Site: brandenburg
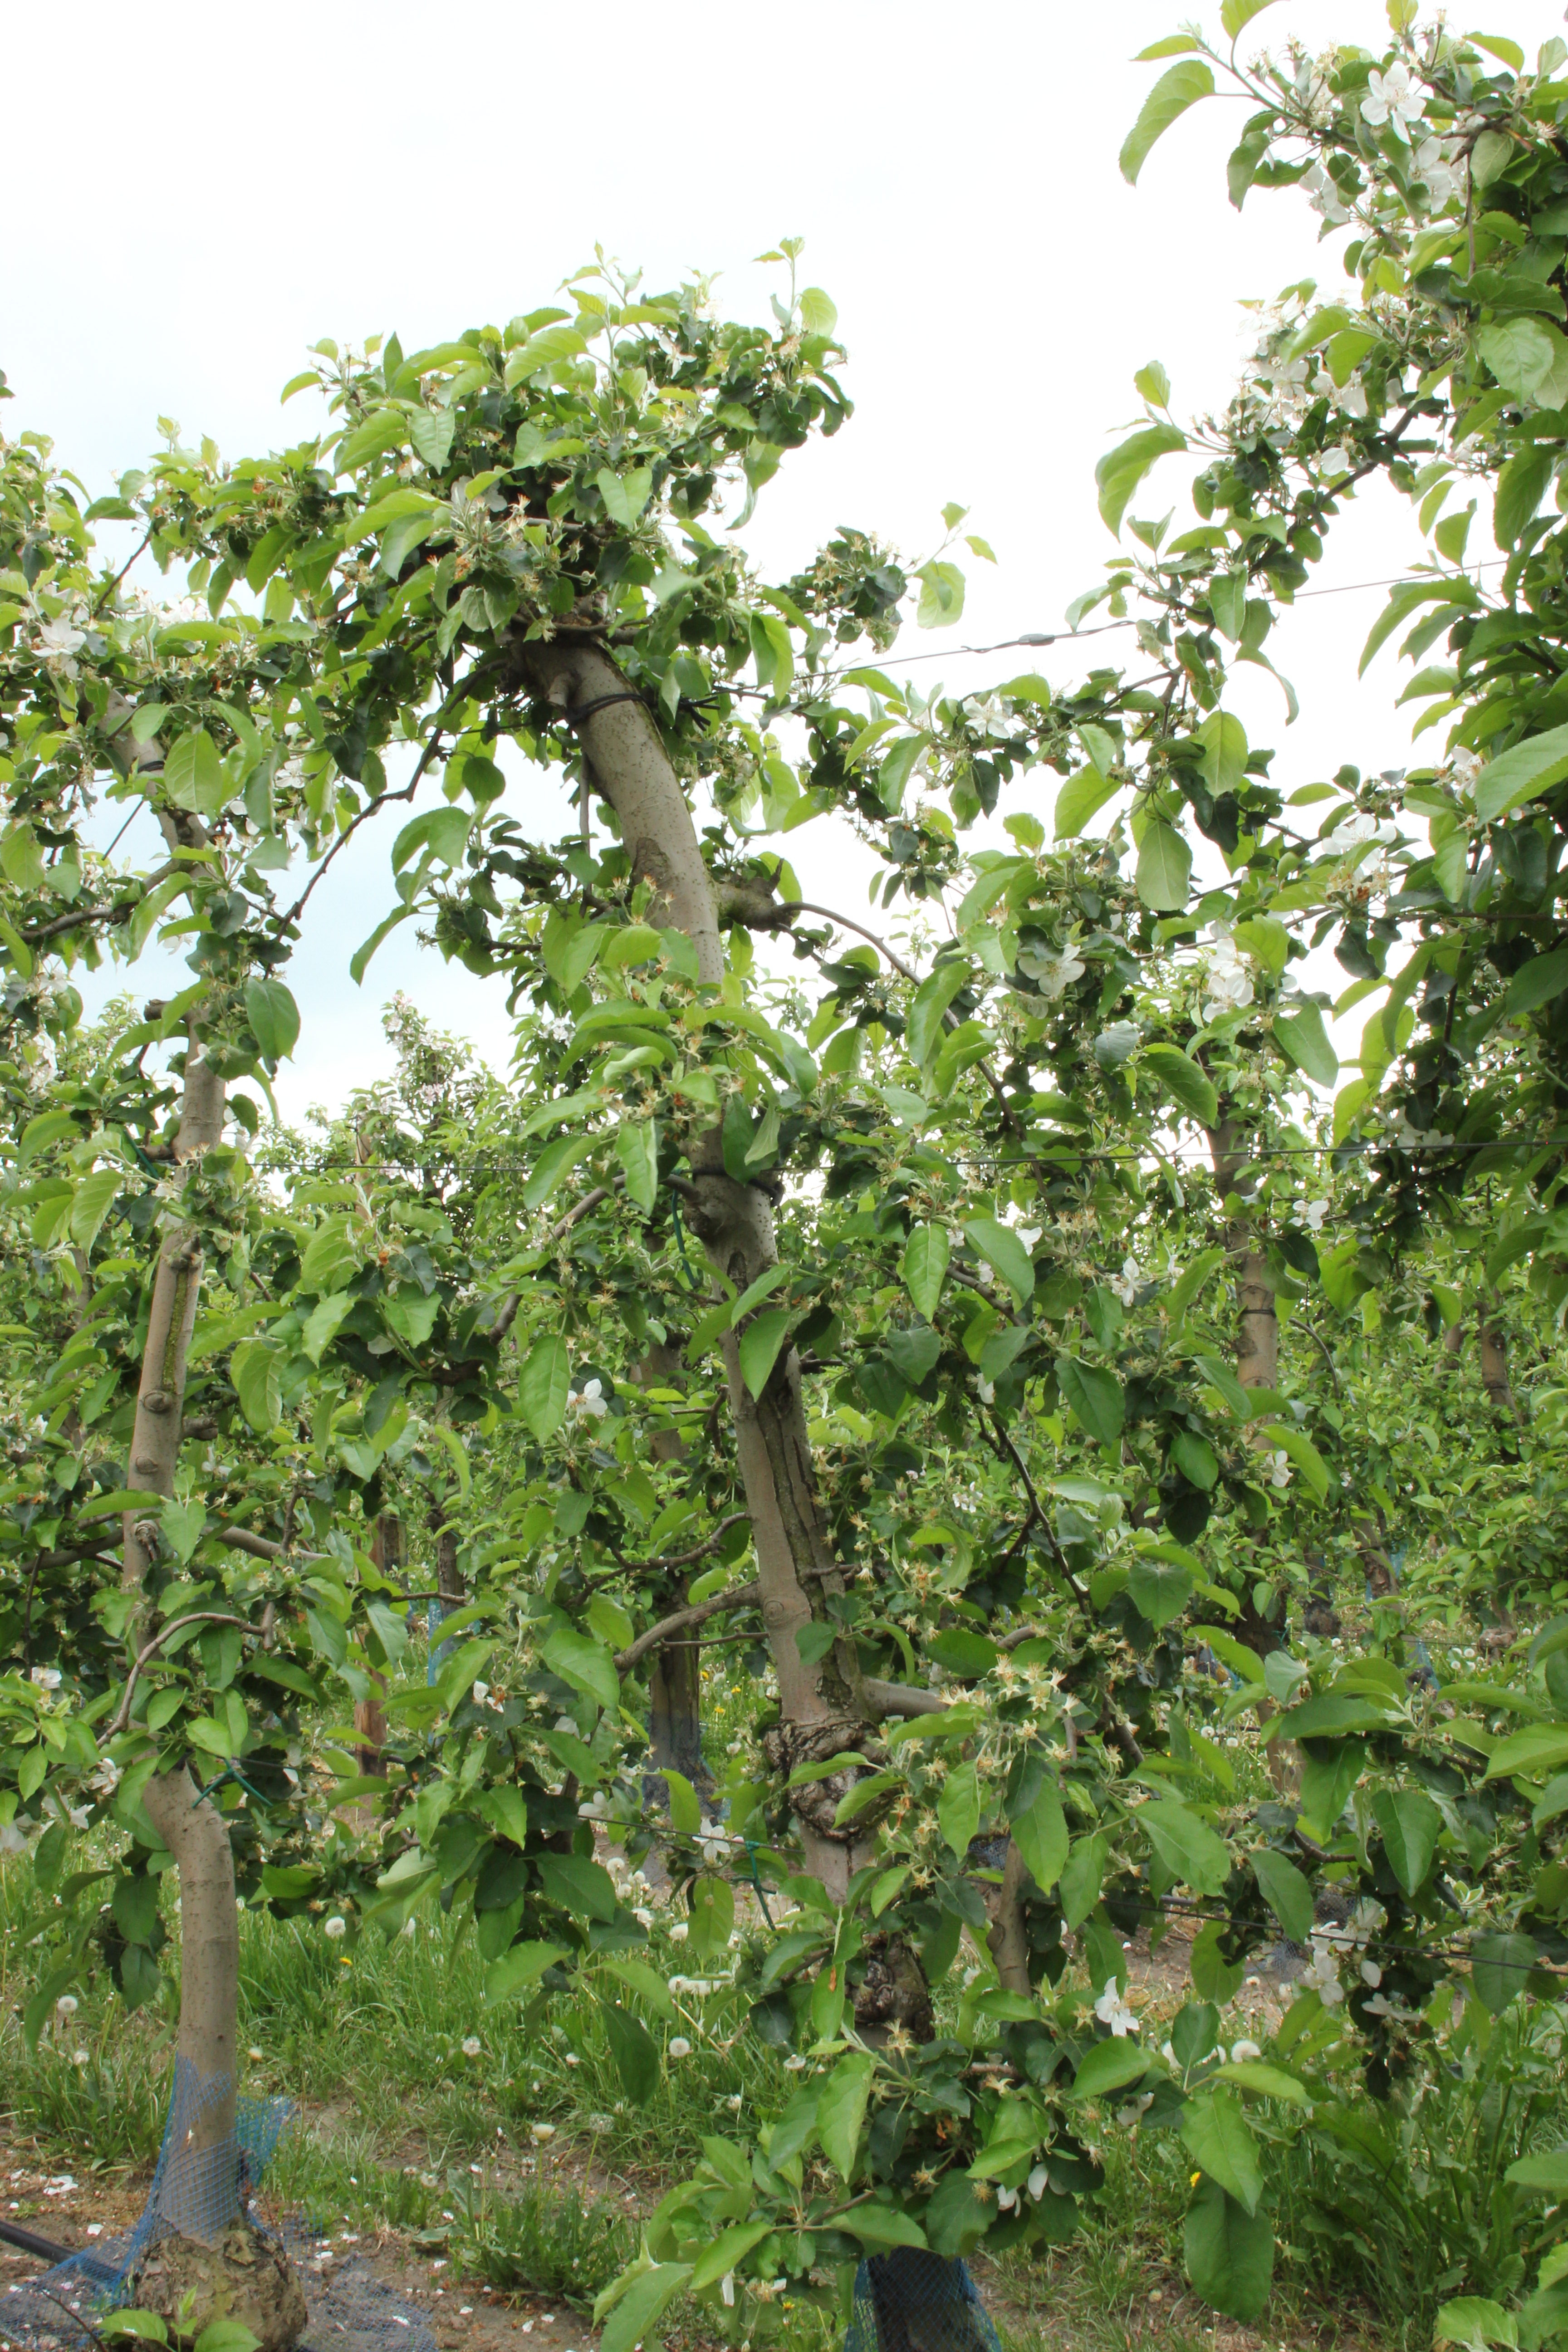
Growth stage (BBCH 67): Flowering